Happy (1960 TV series)

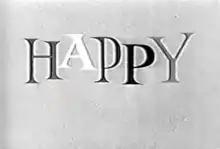

Happy is an American sitcom that aired on NBC during the summer of 1960 and winter and spring of 1961. The series depicts the events at a motel in Palm Springs, California, run by a young married couple with commentary provided by the voiced thoughts of their infant son.